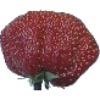
Label: strawberry_wedge